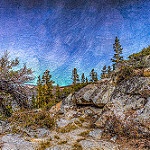
Label: mountain